Place d'Armes (Luxembourg)

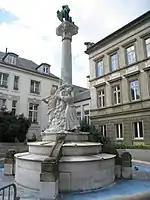
Dicks-Lentz monument

The Place d'Armes (or simply "Plëss") is a square in Luxembourg City in the south of the Grand Duchy of Luxembourg. Centrally placed in the old town, it attracts large numbers of locals and visitors, especially in the summer months. It originally served as a parade ground for the troops defending the city.